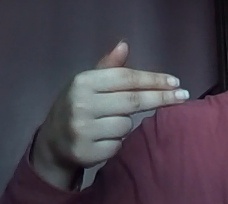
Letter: ghain